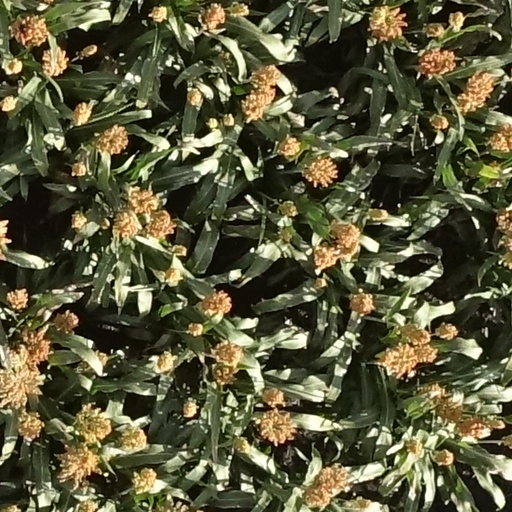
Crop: sorghum